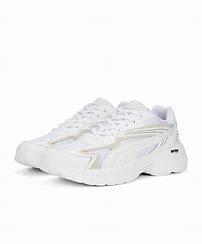
Brand: Puma
Model: Teveris Nitro